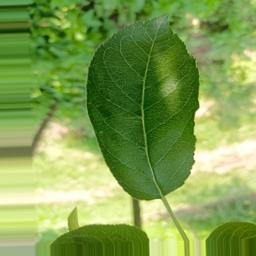
Label: Healthy